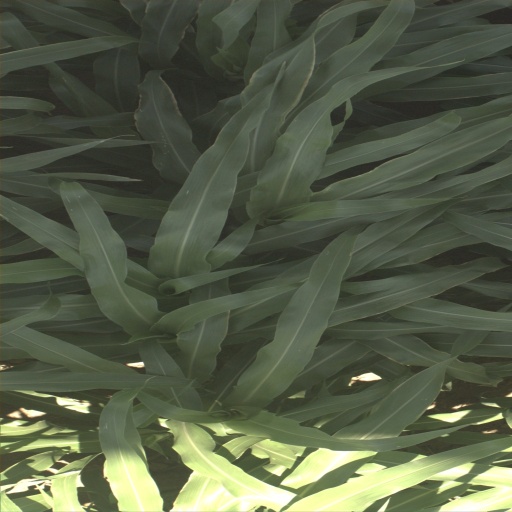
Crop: sorghum